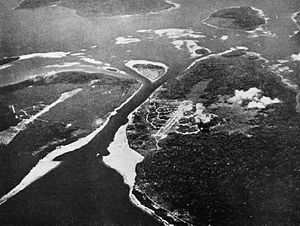
Stillehavskrigen / Krigens forløb / 1943 / Kampen om Bougainville
Japanske flyvepladser på Buka og Bougainville 1943
Stillehavskrigen er en samlet betegnelse for de krige, der opstod som et resultat af Japans ekspansionspolitik i 1930'erne og 1940'erne. Stillehavskrigen foregik dels i Kina og Sydøstasien, dels i store dele af Stillehavsområdet. Fra 1941 blev krigen en del af 2. verdenskrig.